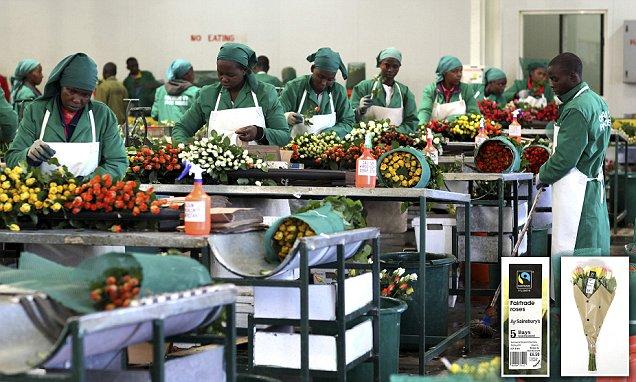
Wafanyakazi wengi wakiwa wamevalia sare  wakipanga maua kwenye kiwanda.Hii inaashiria kilimo cha kiwanda hasa biashara ya maua jijini Nairobi.